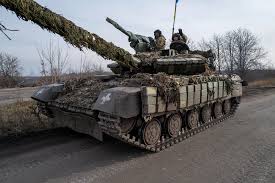
Label: Tank